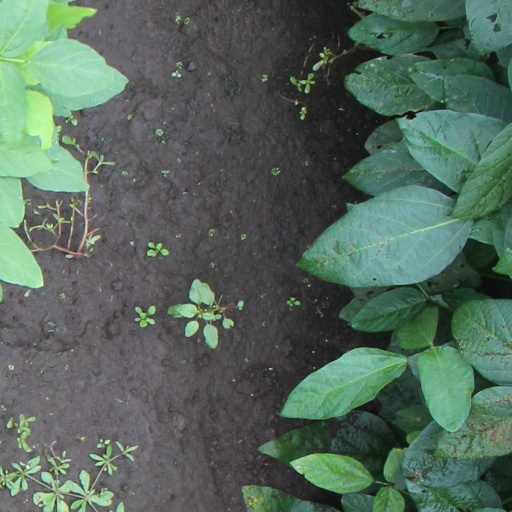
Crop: soybean